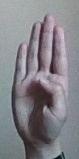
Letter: kaaf